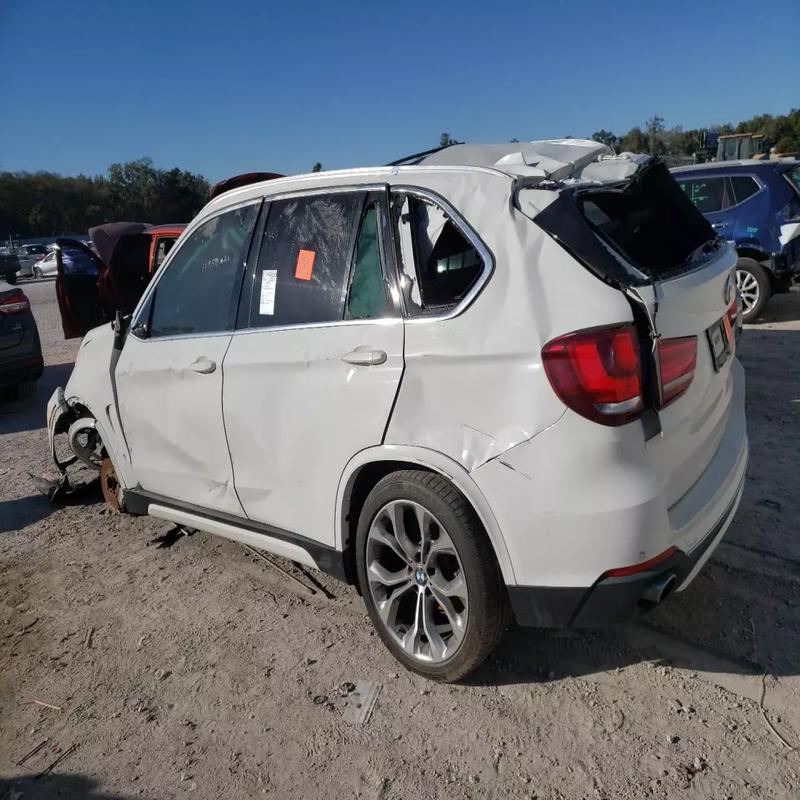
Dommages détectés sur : porte arrière droite, porte arrière gauche, aile arrière droite, aile arrière gauche, malle, feu arrière droit, feu arrière gauche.
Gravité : mineur